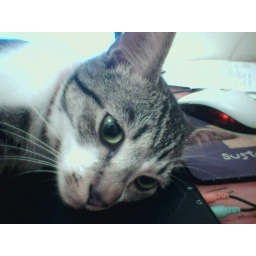
Preventing me from working by lying full length on my laptop keyboard and purring at me.